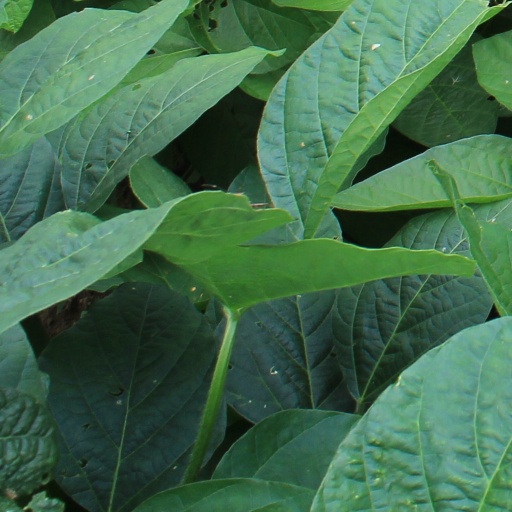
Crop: soybean